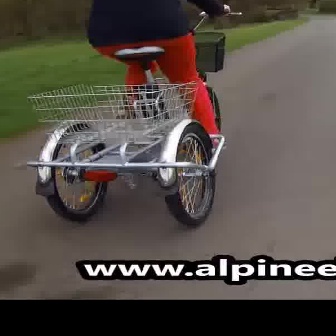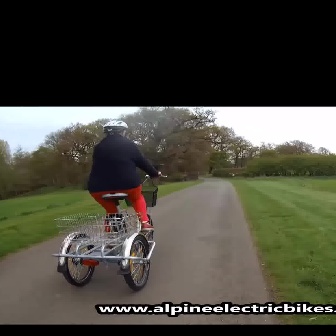
  Please identify the target specified by the bounding box [25,8,241,224] in the first image and locate it in the second image. Return the coordinates in [x_min,y_min,x_max,y_max] format.
Answer: [50,173,166,290]